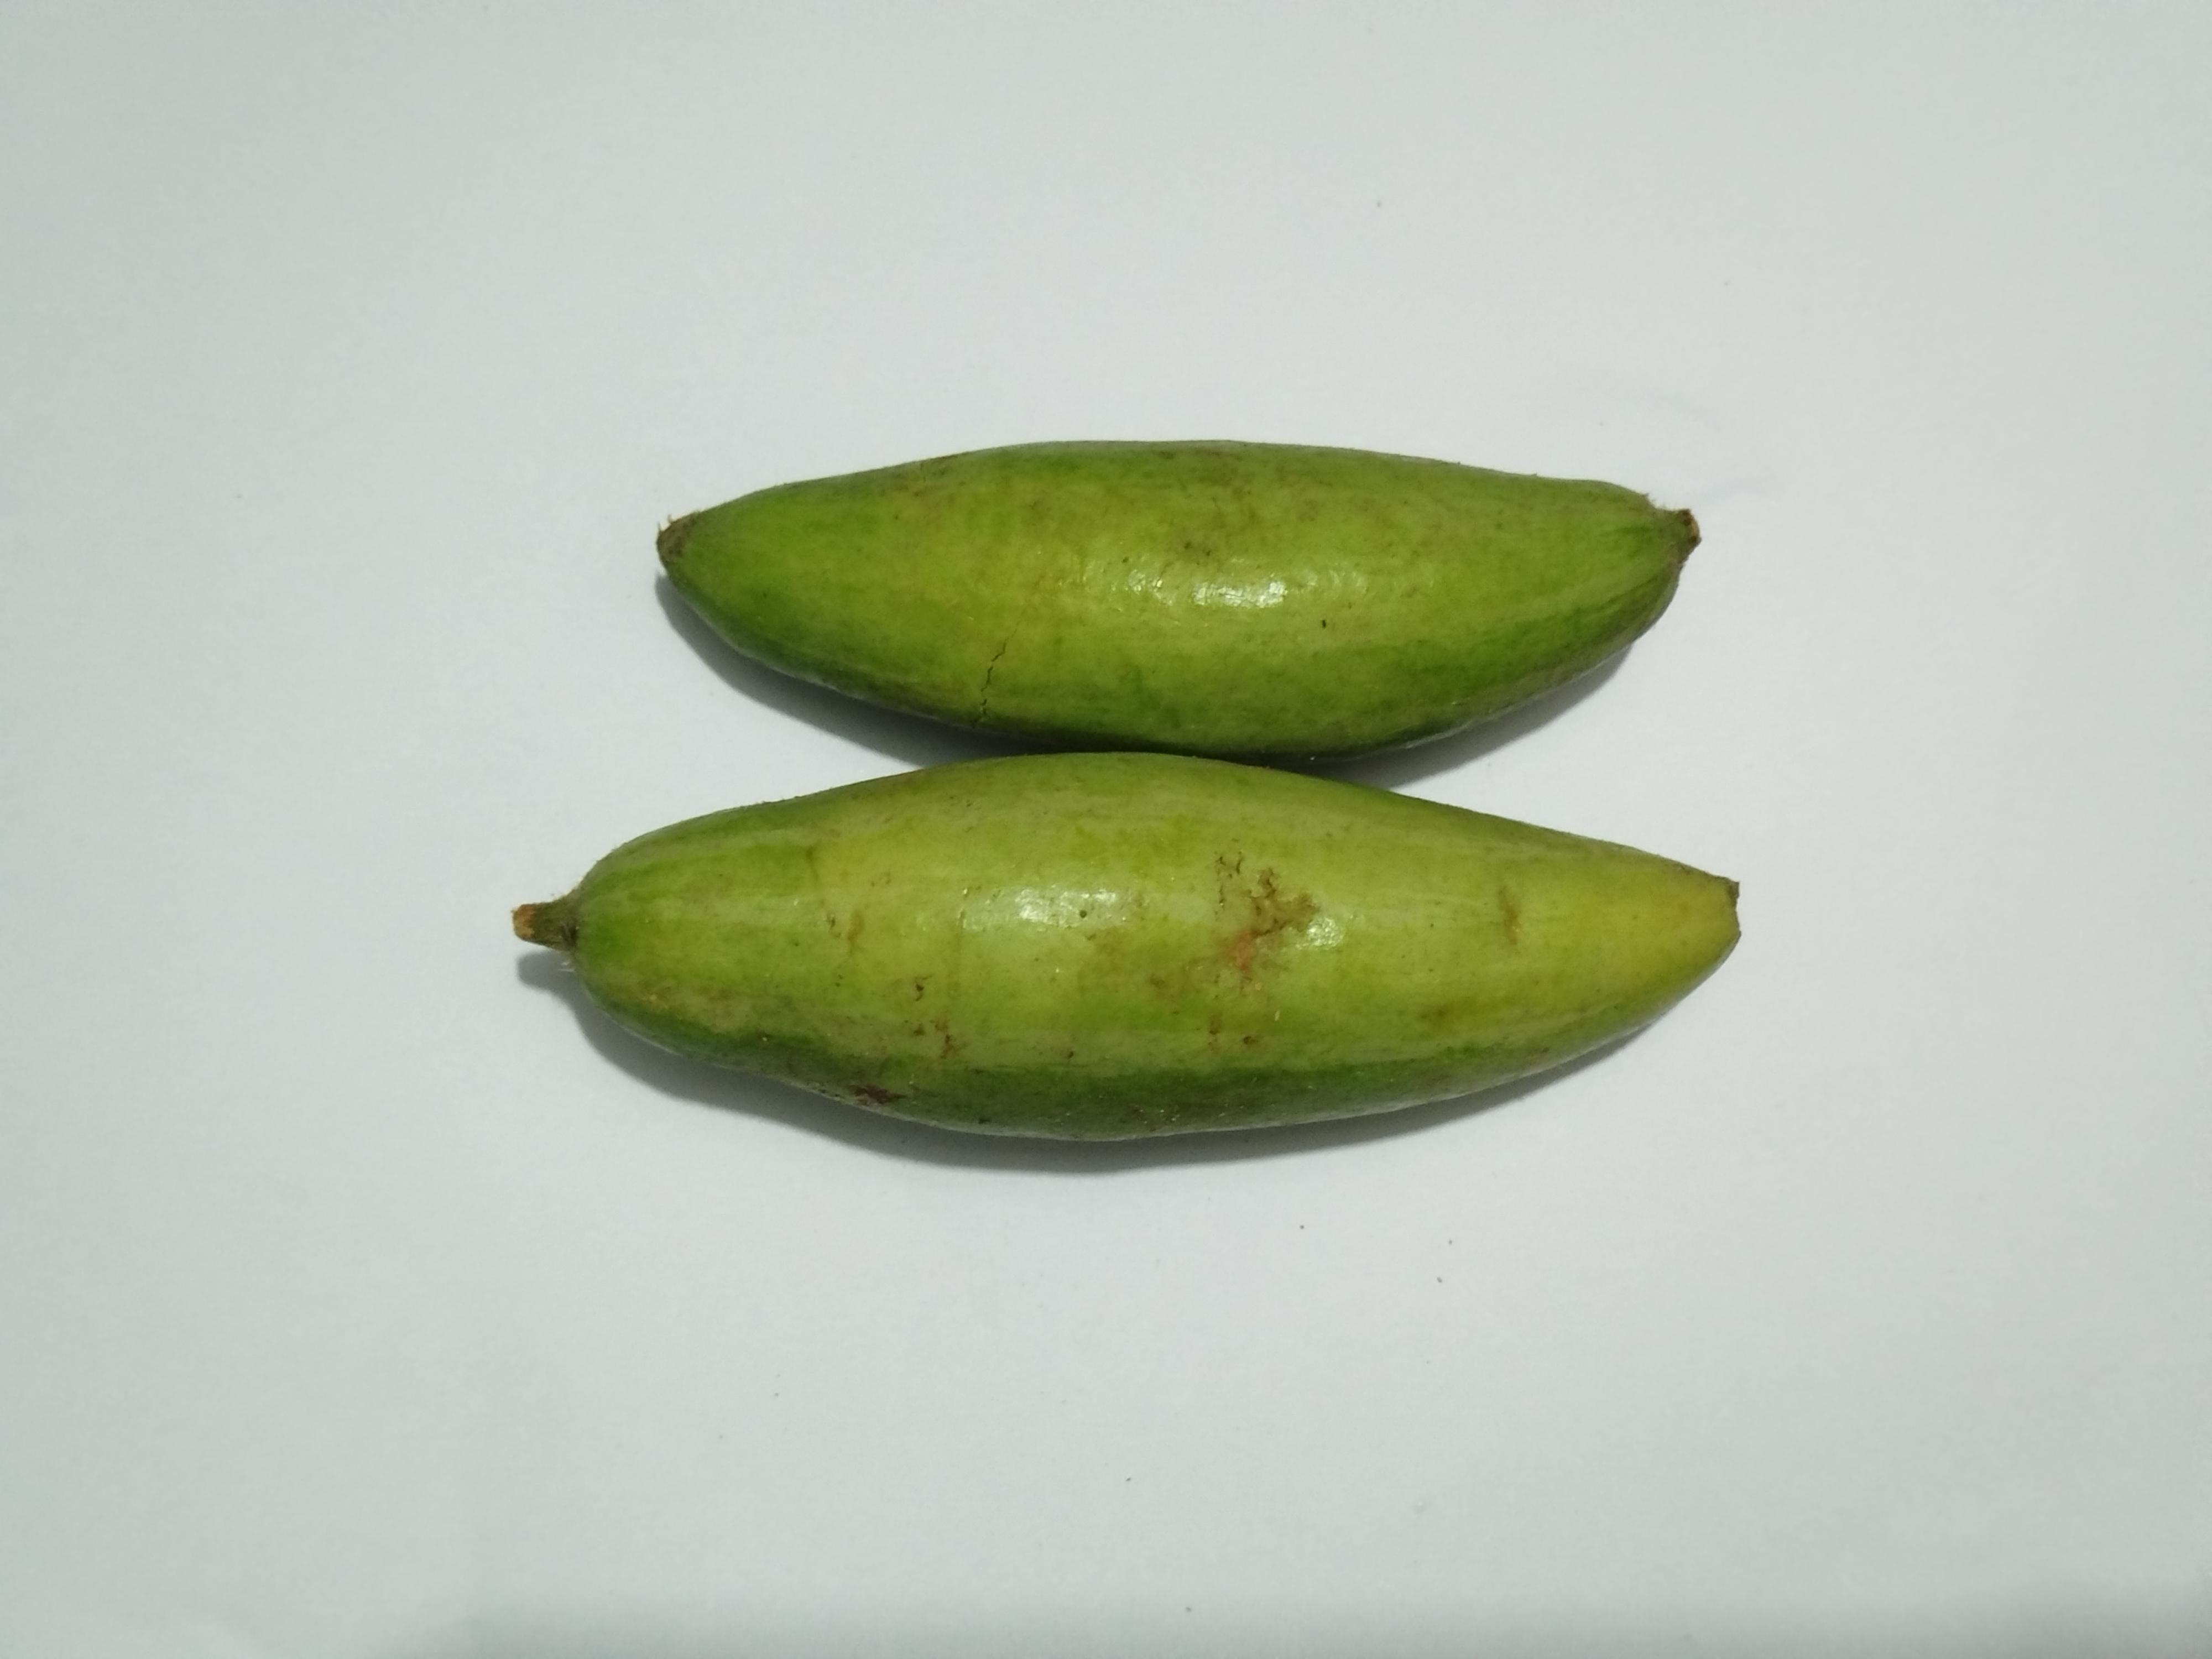
Label: Pointed gourd